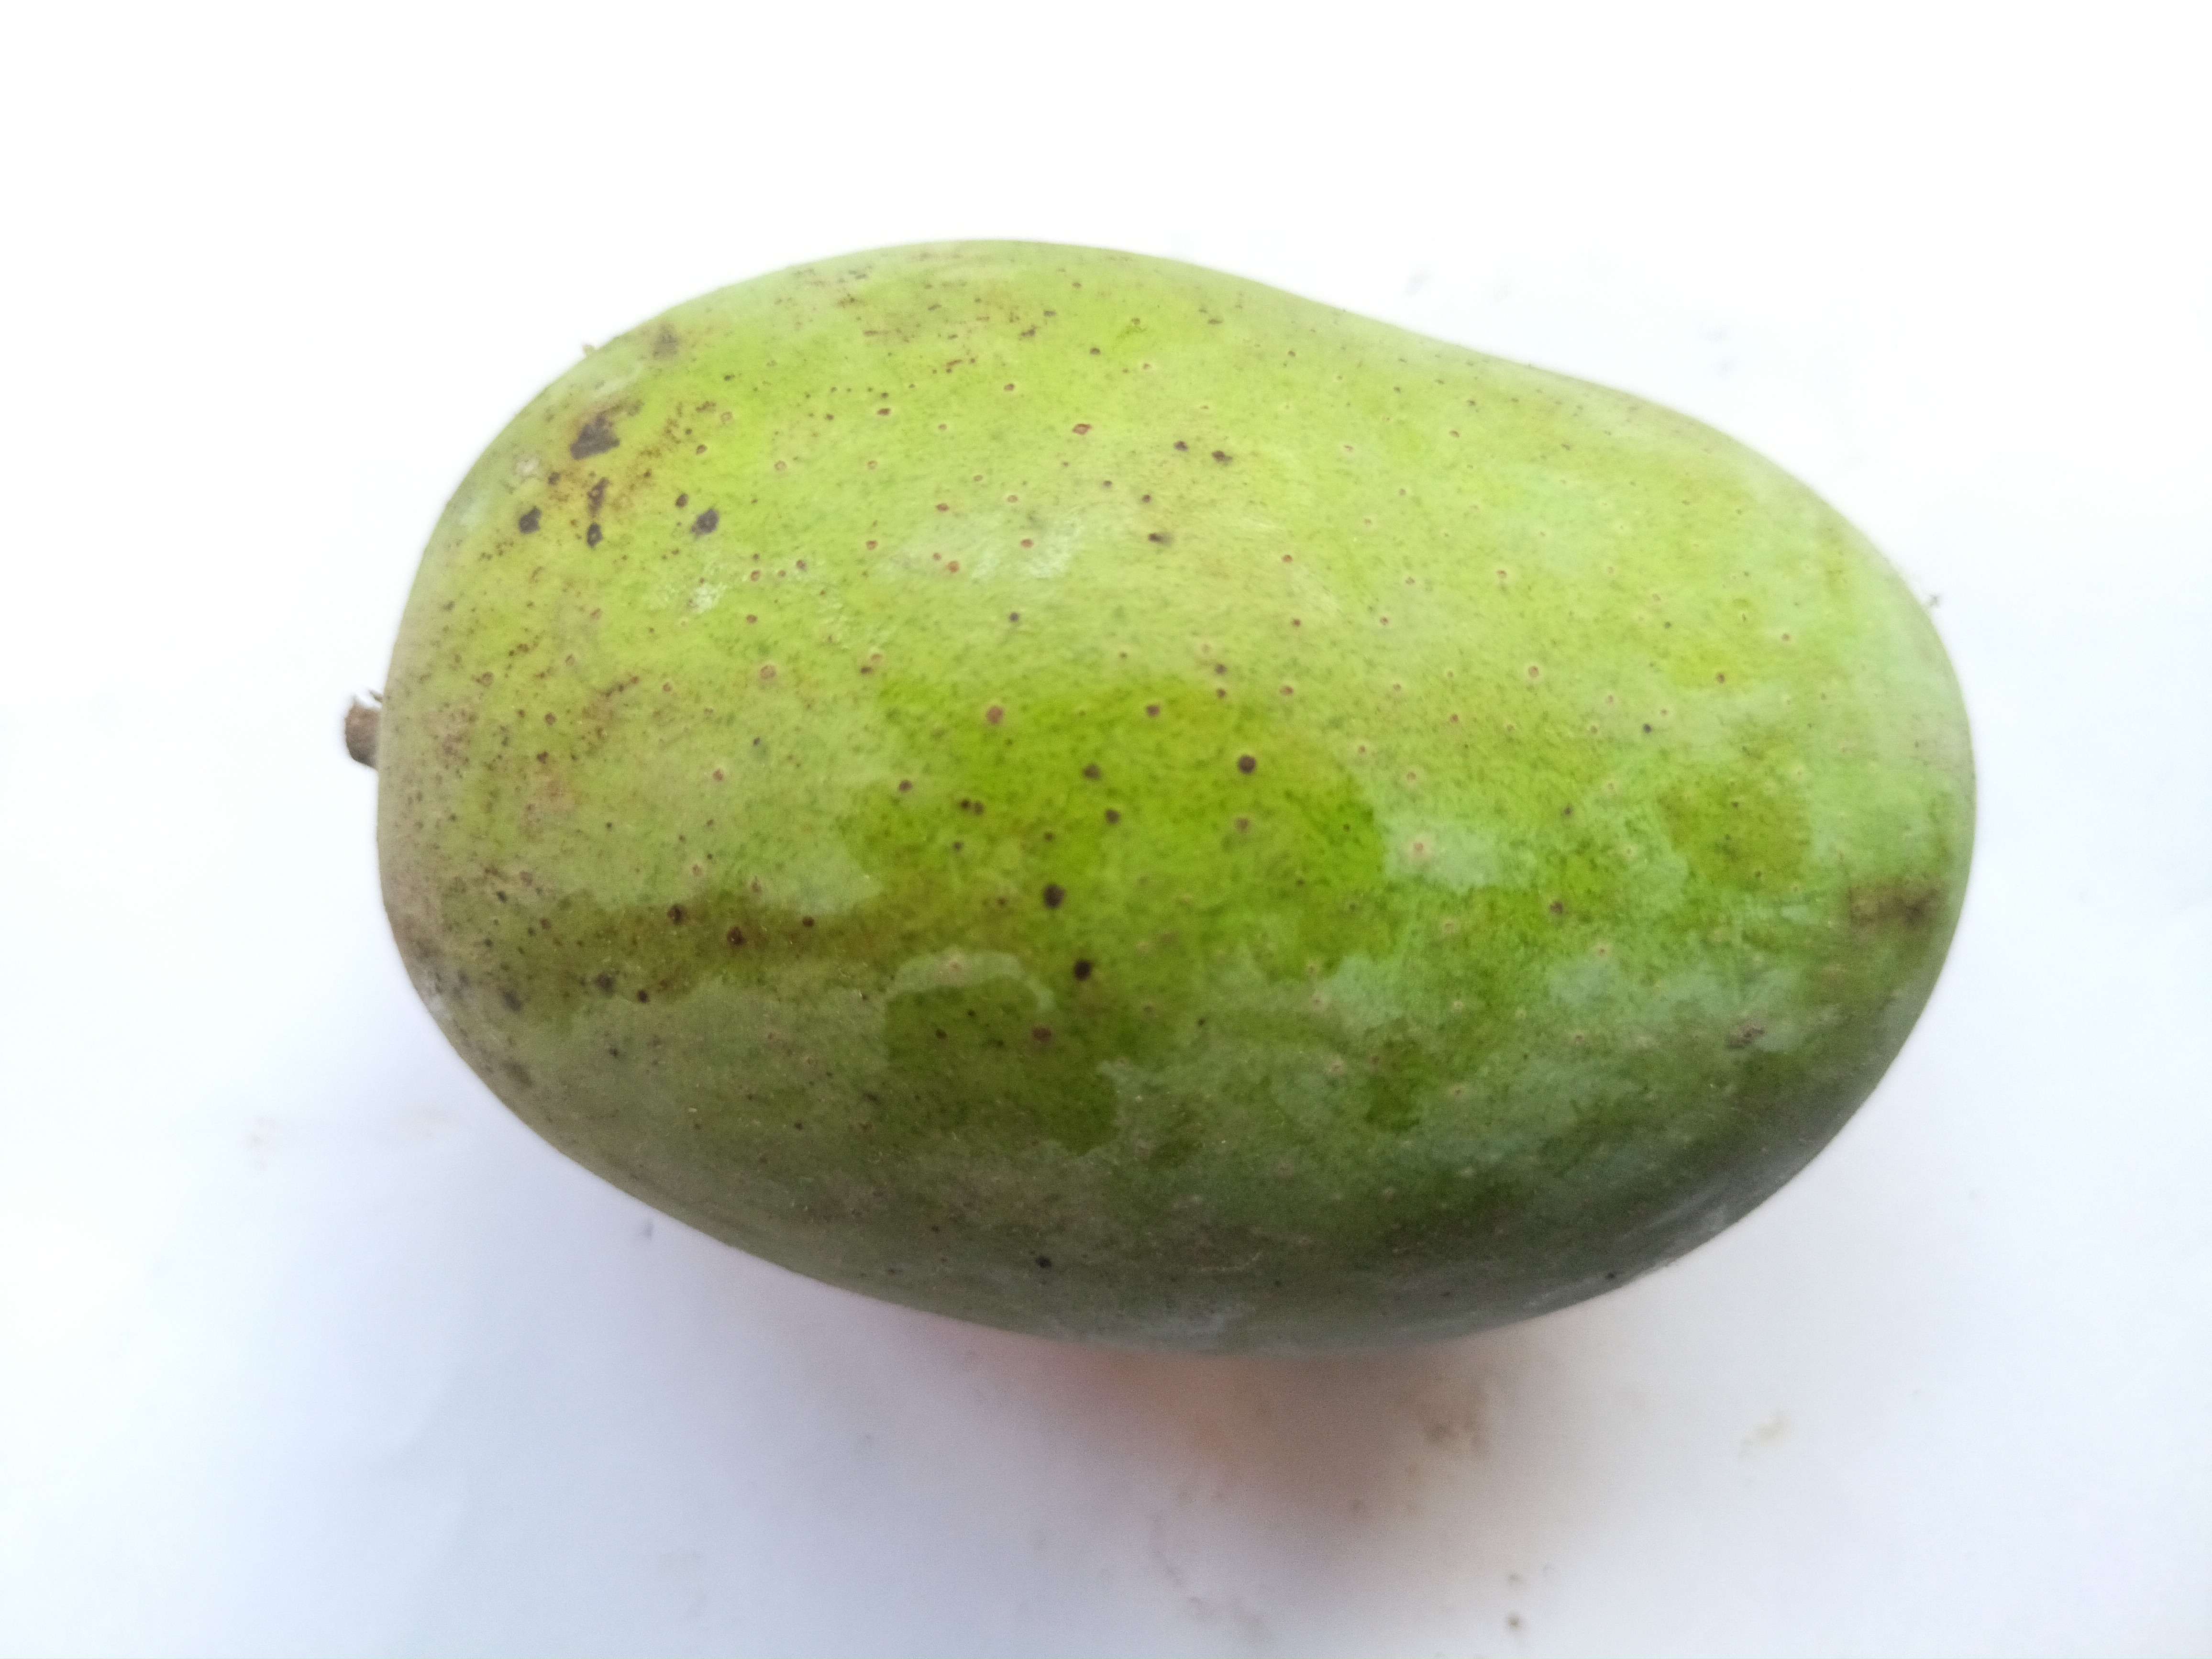
Mango variety: Langra